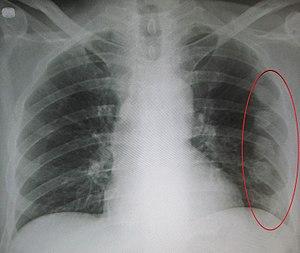
La fracture costale, rupture d'une ou plusieurs côtes, rend la respiration douloureuse, difficile. Elle peut entraîner une atteinte des poumons, et notamment un hémothorax ou un pneumothorax, qui peut mettre en jeu le pronostic vital.